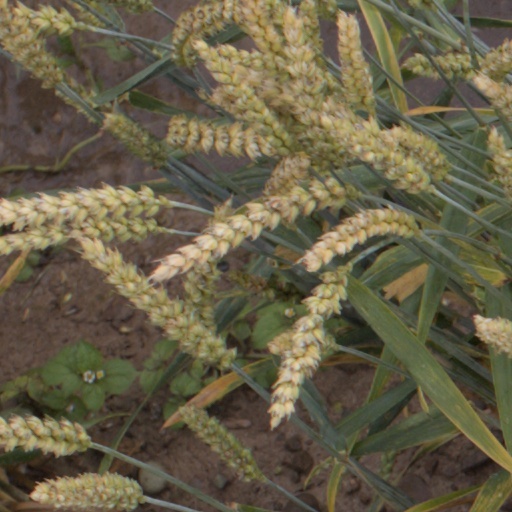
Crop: wheat